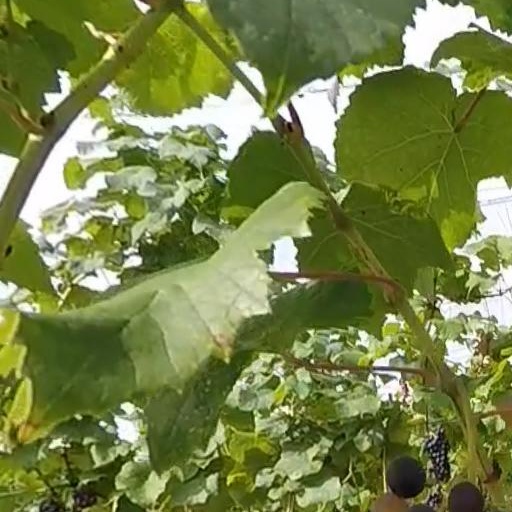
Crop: grape